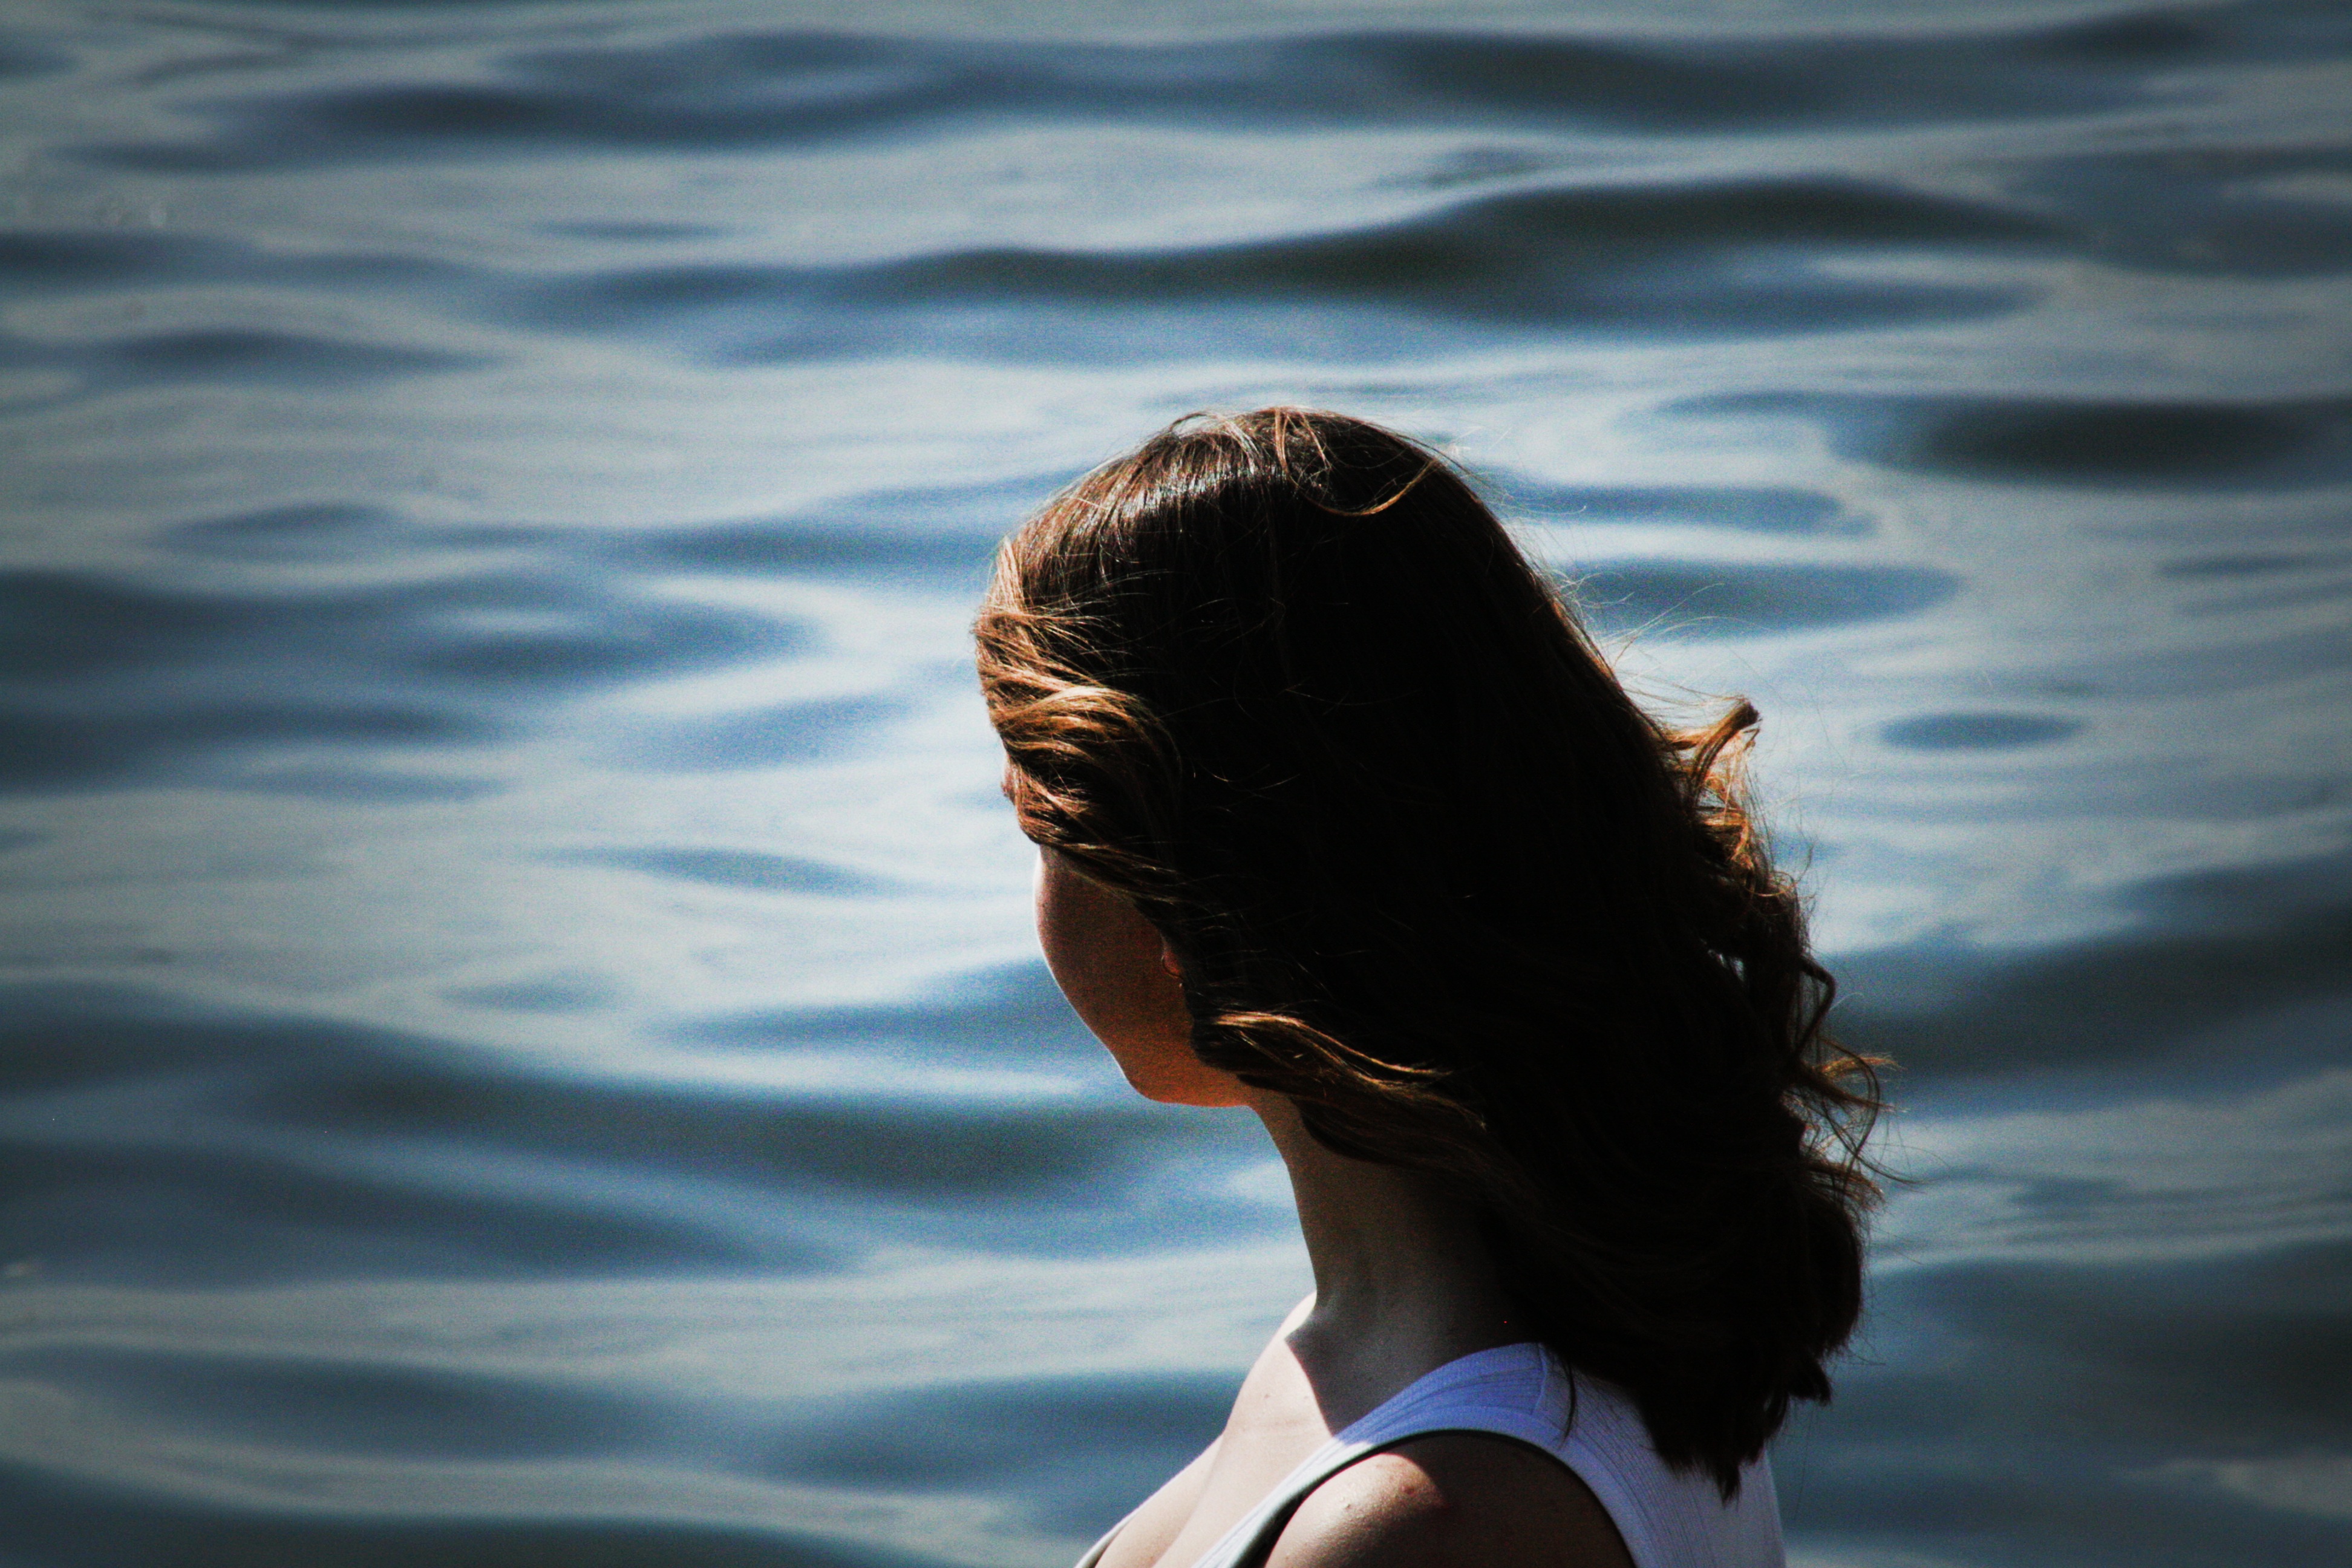
beach, landscape, sea, coast, water, nature, ocean, horizon, cloud, people, girl, sunset, sunlight, morning, wave, river, reflection, romance, blue, stroll, outdoors, beauty, beautiful, mood, emotion, living nature, beauty in nature, interaction